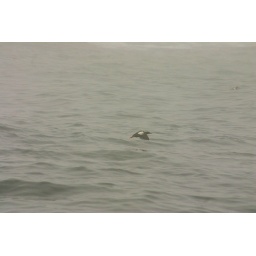
A sea bird flying by